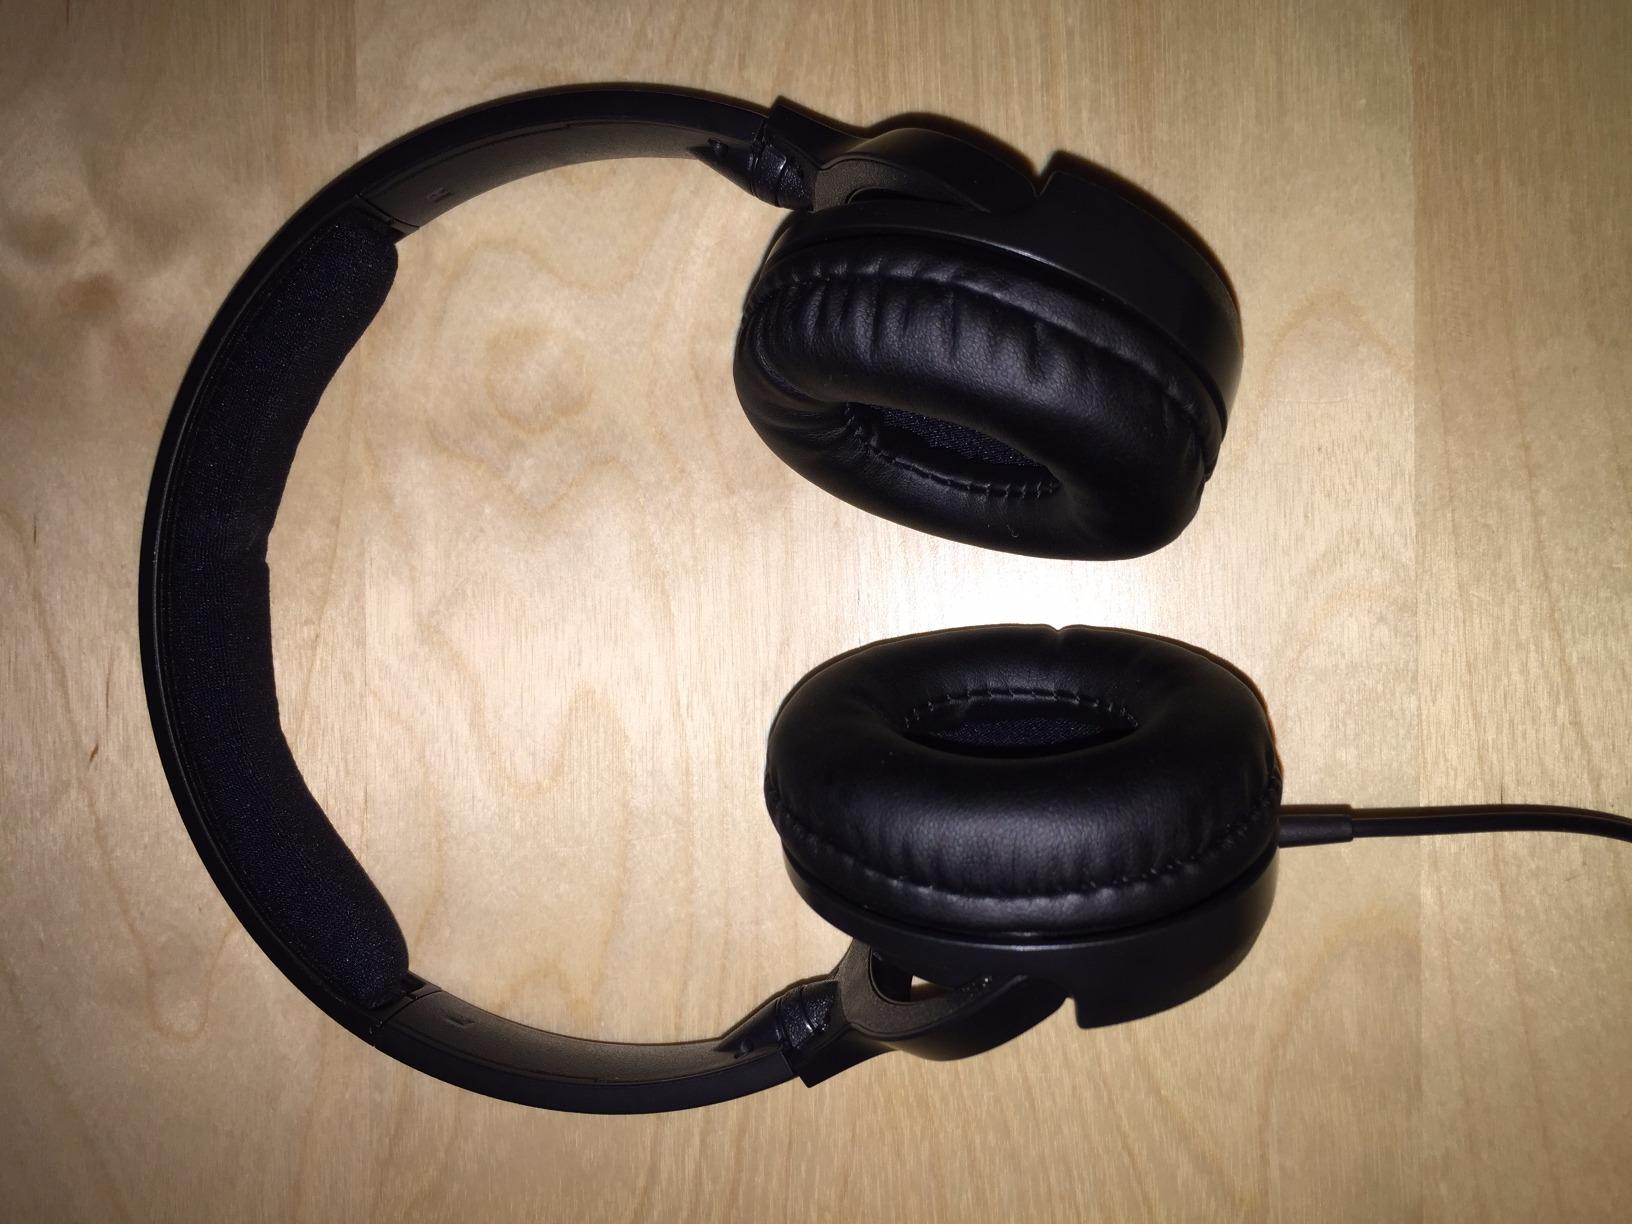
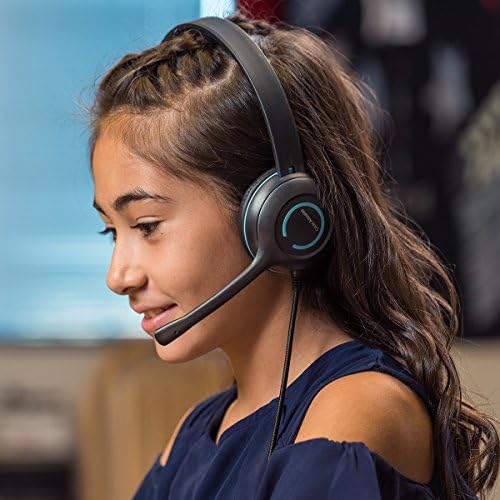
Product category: headphones
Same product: no